Rowing at the 2016 Summer Olympics – Men's single sculls

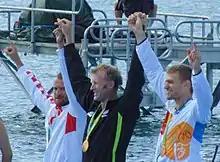
The medallists: Damir Martin, Mahé Drysdale, and Ondřej Synek

The men's single sculls competition at the 2016 Summer Olympics in Rio de Janeiro was held from 6 to 13 August at the Lagoon Rodrigo de Freitas. There were 32 competitors from 32 nations. The event was won by Mahé Drysdale of New Zealand, the sixth man to successfully defend an Olympic title in the event. He won an exceptionally close final against Damir Martin of Croatia. Martin's silver was Croatia's first medal in the event. Bronze went to Ondřej Synek of the Czech Republic. Both Drysdale and Synek earned their third medal in the event; Drysdale had taken bronze in 2008 before winning in 2012 and 2016, while Synek had twice been the runner-up in 2008 and 2012 before this third-place finish.